Denise Drysdale

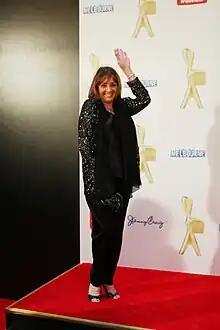
Drysdale at the Logies, 2011

In the 1960s, Drysdale appeared as a dancer on "In Melbourne Tonight". In 1966, she performed on "The Go!! Show", and was voted third most popular female vocalist by the readers of "Go-Set". This popularity led to an invitation to perform for the troops in Vietnam for three weeks in 1967, along with Patti Newton, the Strangers, and Doug Owen. In 1969, she went to the Far East to entertain American troops.